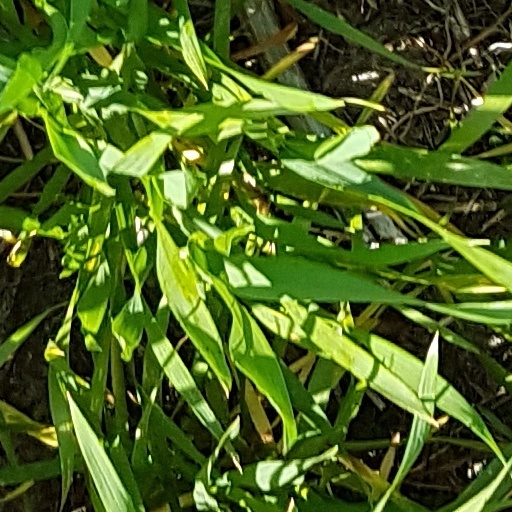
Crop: wheat